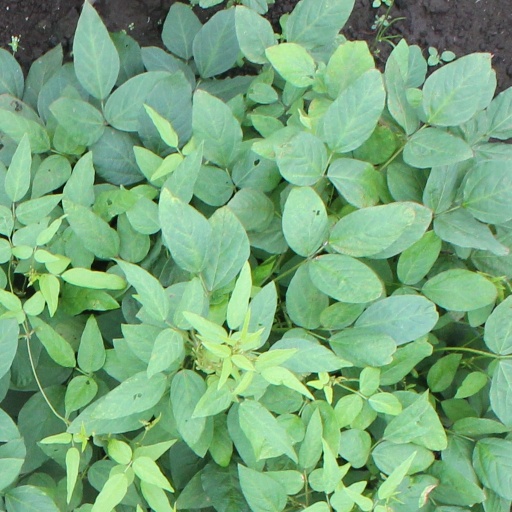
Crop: soybean